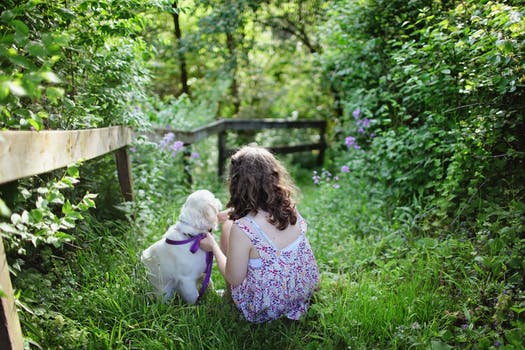
Label: No Watermark